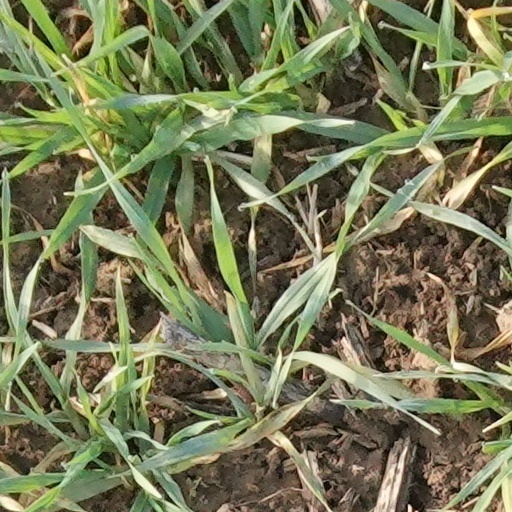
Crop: wheat